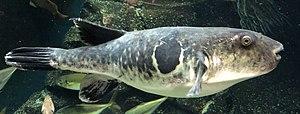
Le genre Takifugu comprend des poissons appelés fugu, connus pour provoquer de très graves intoxications à la tétrodotoxine. Il est aussi appelé « poisson-globe » et « poisson-ballon » en Méditerranée orientale.